Rich Eisen

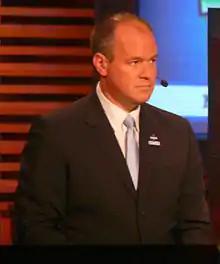
Eisen in 2011

Richard Eisen (born June 24, 1969) is an American television sportscaster and radio host. Since 2003, he has worked for NFL Network as a host of various pregame, halftime, and postgame shows and doing occasional play-by-play. He also hosts a daily sports radio show and podcast, "The Rich Eisen Show". From 1996 to 2003, he worked at ESPN, most prominently as an anchor of "SportsCenter".